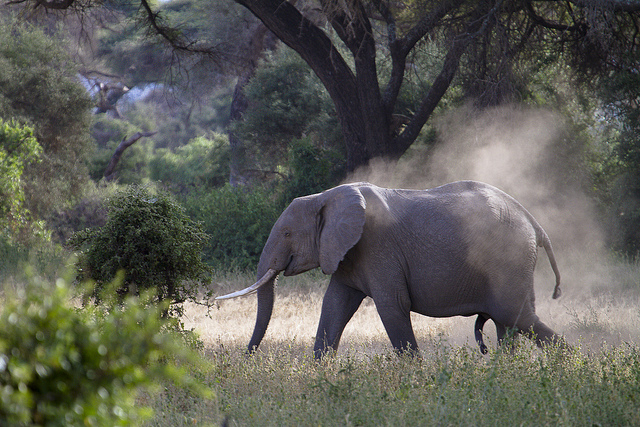
user: Given an image and a question. Answer the question in a short answer. Question: How much water must this animal consume in a day? Short Answer:
assistant: 2 gallons